Broadway Limited

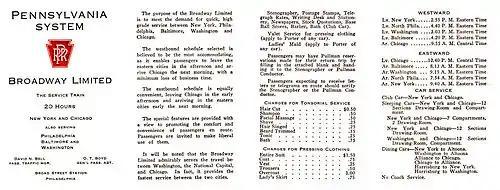
A printed pocket card of the equipment and services on the "Broadway Limited" in 1920

In 1949, the PRR re-equipped the "Broadway Limited" again with new streamlined equipment. The all-sleeper train carried compartments, bedrooms, duplex rooms, roomettes for a single occupant and drawing rooms for three persons. The buffet-lounge-observation cars built by Pullman Standard were named "Mountain View" and "Tower View". They had squared-off observation ends, instead of the tapered or rounded ends in the 1938 version and contained two master rooms with radio and showers.